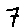
Label: 7